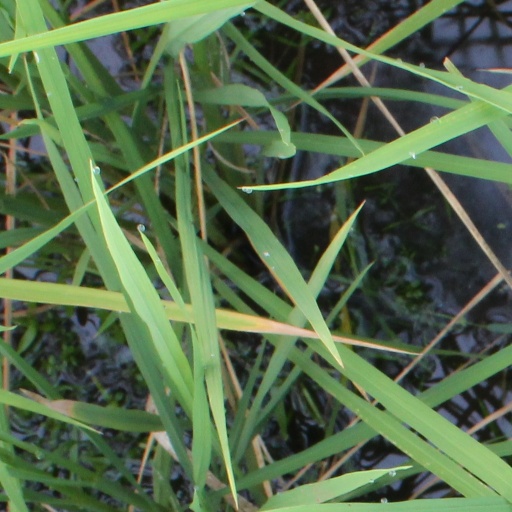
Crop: rice